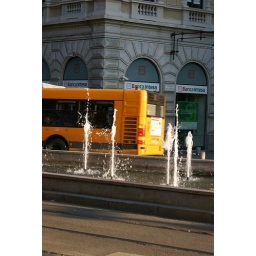
I like the whiteness of the water against the orange of the bus